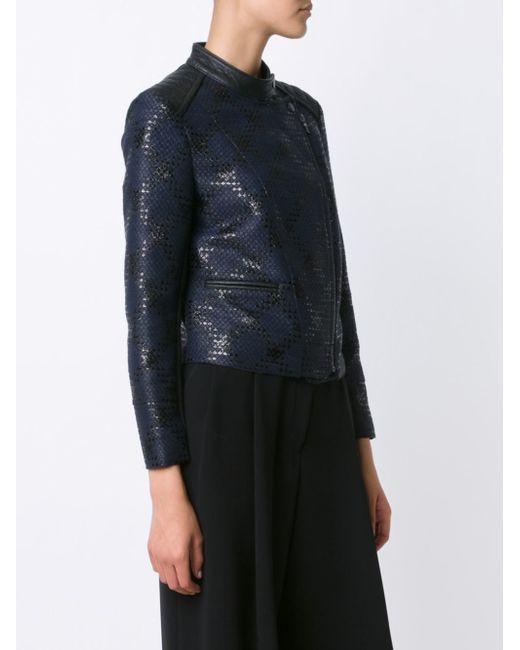
Slim Fit glänzende Jacke mit Rundhalsausschnitt für Damen